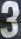
Number: 3